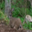
Label: deer